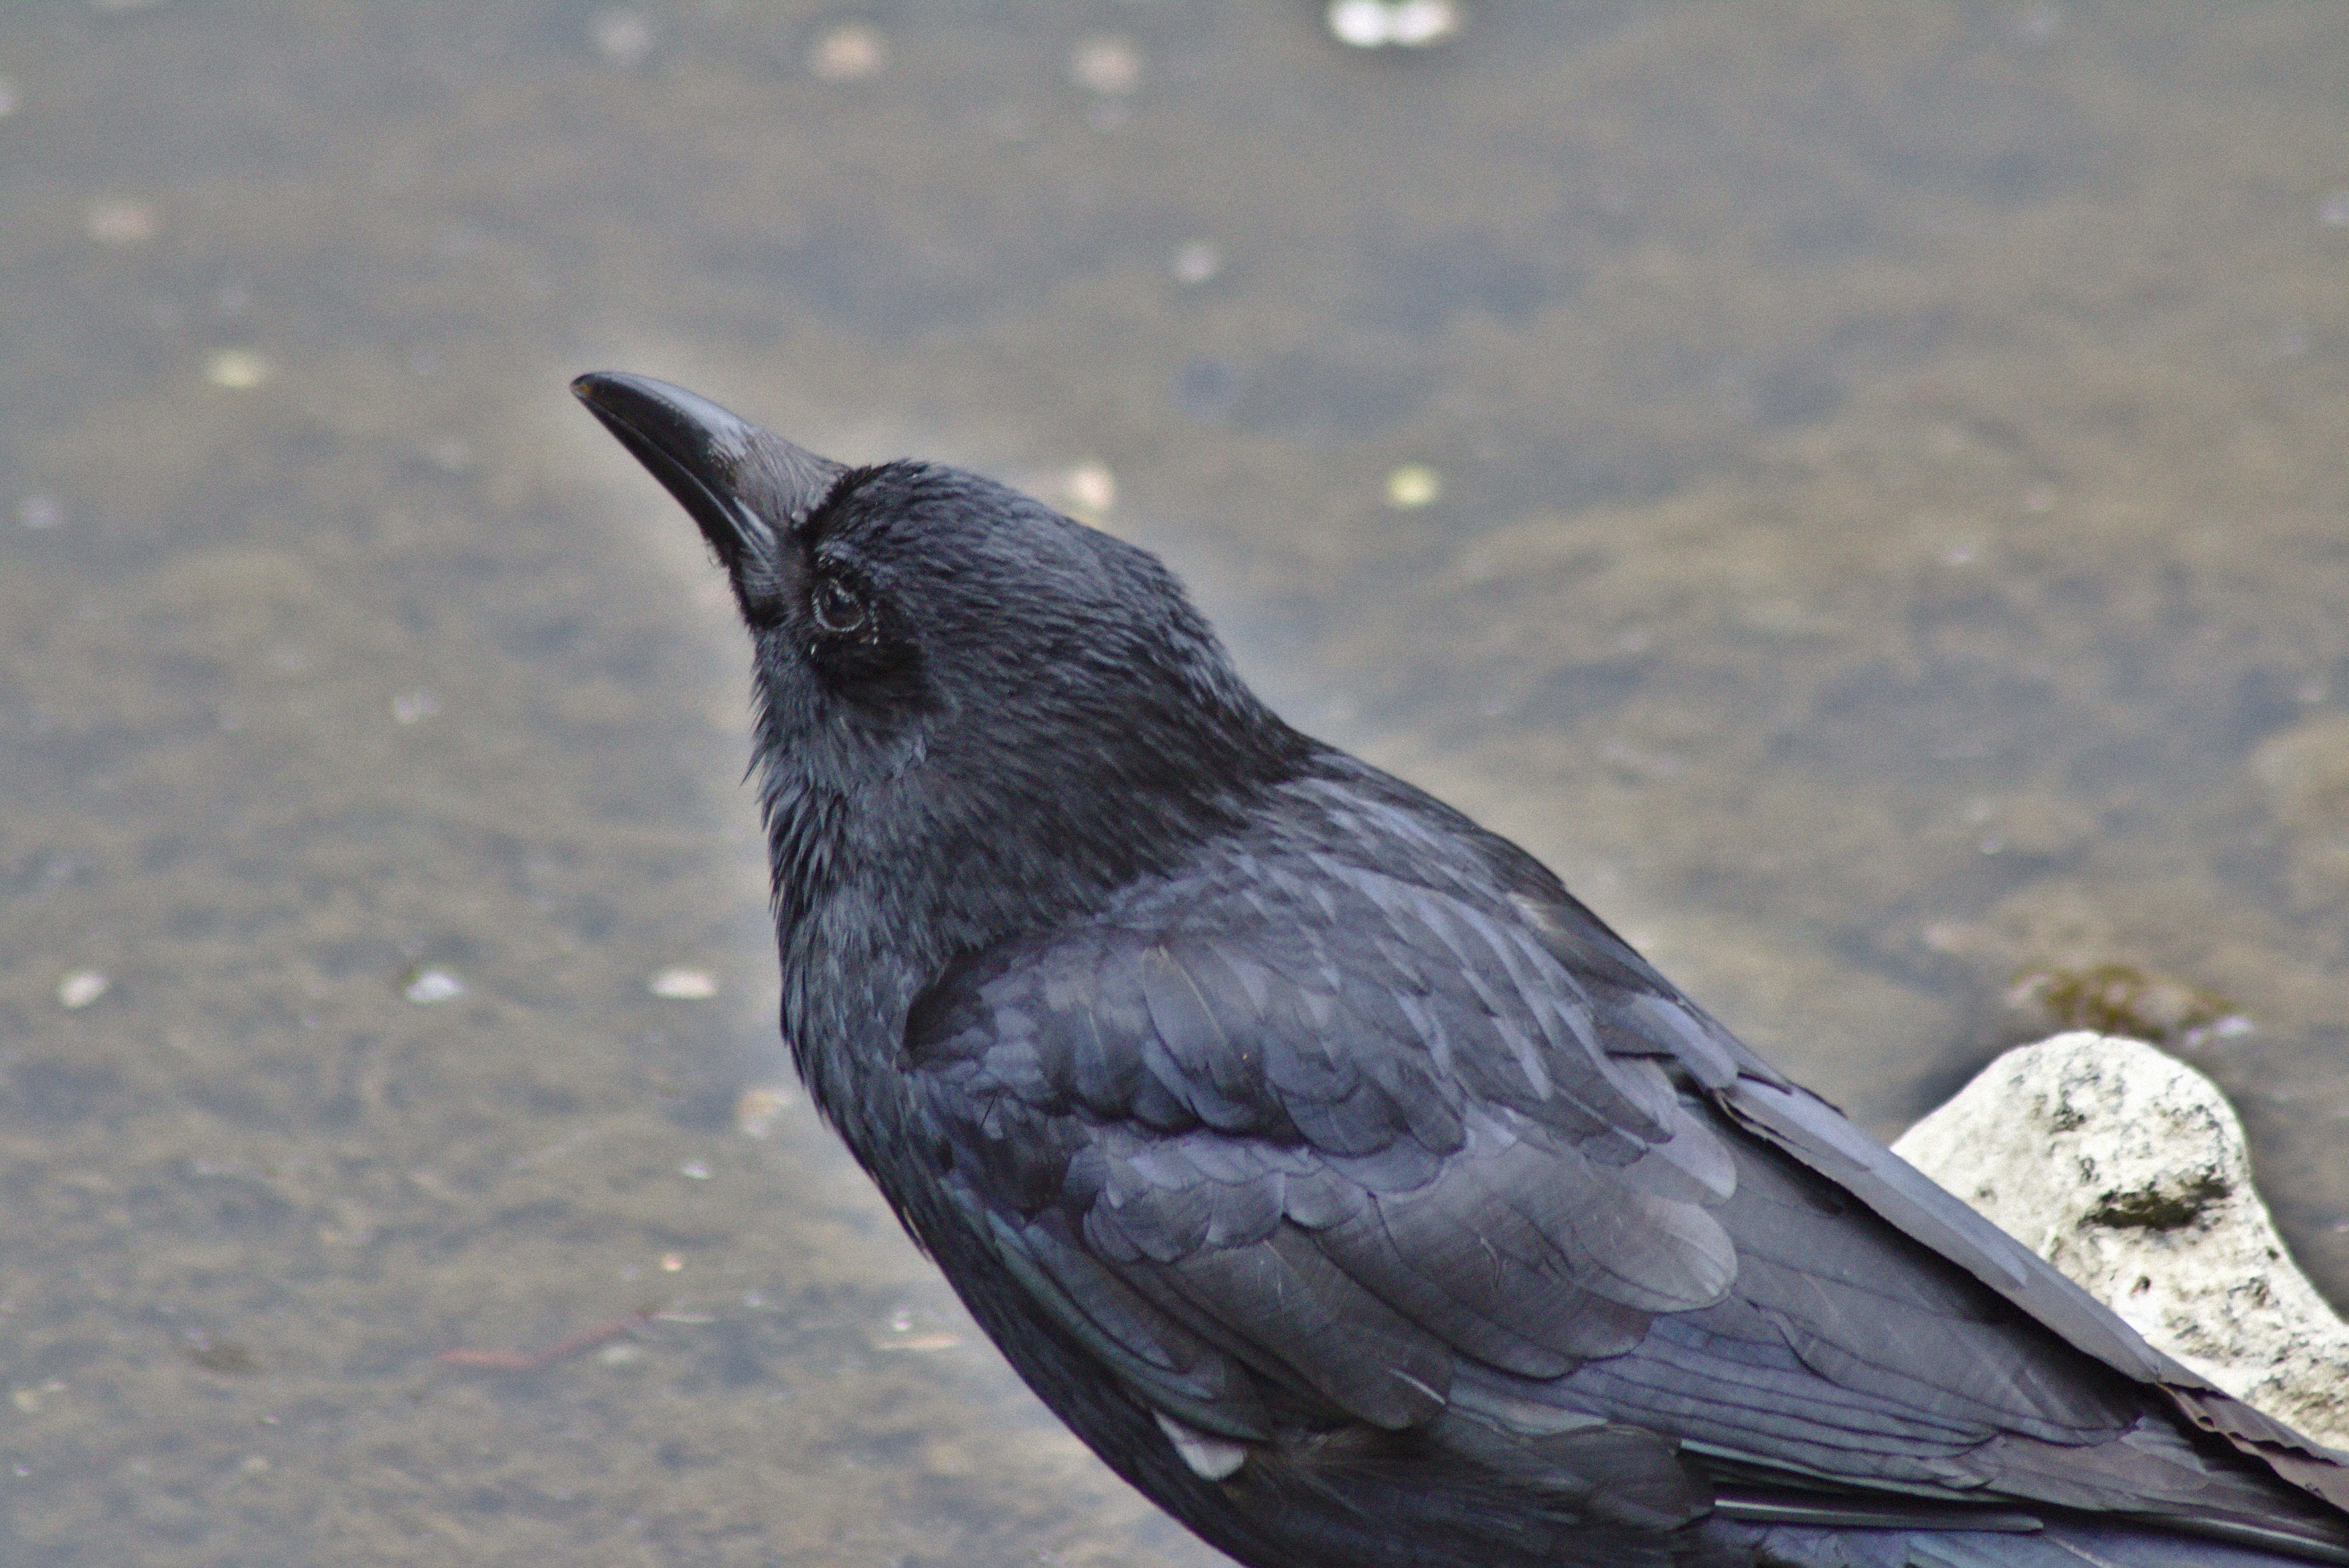
water, nature, bird, wing, animal, wildlife, spring, beak, blue, black, close, fauna, crow, plumage, poultry, neck, head, vertebrate, creature, raven, elegant, bill, blackbird, animal world, wildlife photography, american crow, perching bird, emberizidae, cinclidae, crow like bird